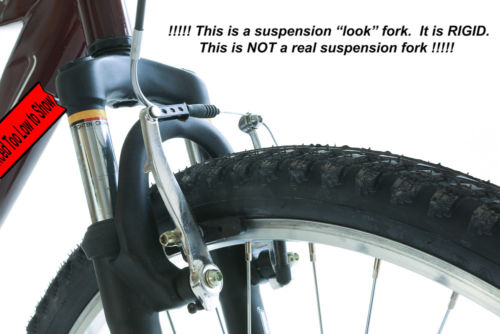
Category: bicycle